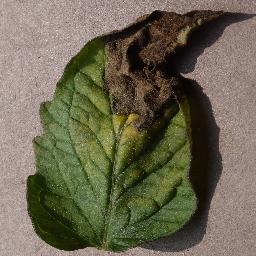
Label: Tomato___Late_blight